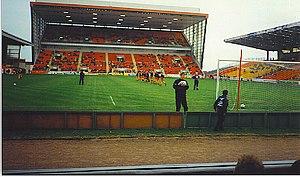
Cet article présente une liste des principaux stades de football en Écosse. Bien que destinés au football, il n'est pas rare que ces stades accueillent aussi d'autres sports mais aussi des courses de lévriers, des courses de speedway et de stock-car et des concerts.